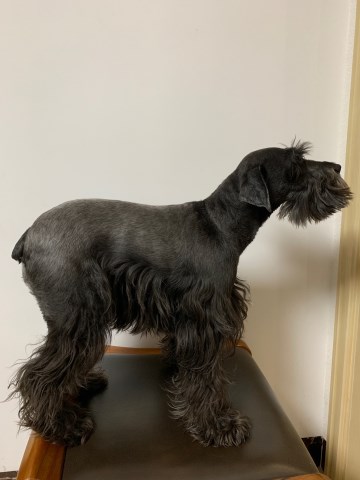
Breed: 2342-n000102-miniature_schnauzer